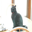
Label: cat